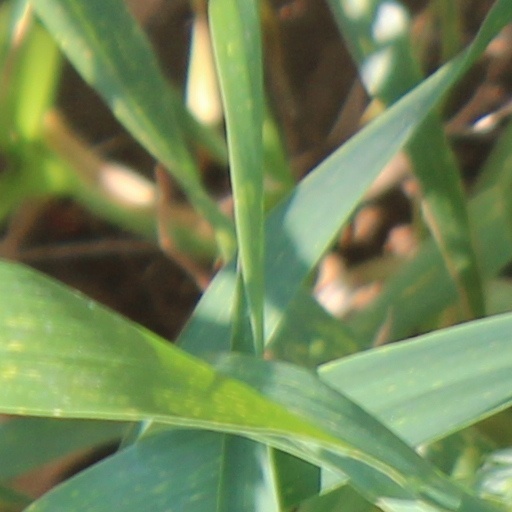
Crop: wheat